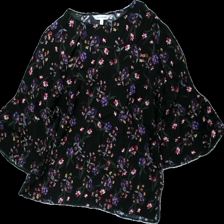
View: front
Type: Blouse
Category: Ladies
Brand: Kappahl
Colors: Black, Pink, Green, Multicolor
Material: 100% viscose
Pattern: Floral print
Cut: Regular
Size: L
Season: All
Damage location: bottom right
Damage 2 location: bottom left
Damage 3 location: top left
Price range: 50-100
Recommended usage: Reuse
Description: svart blus med blommor på